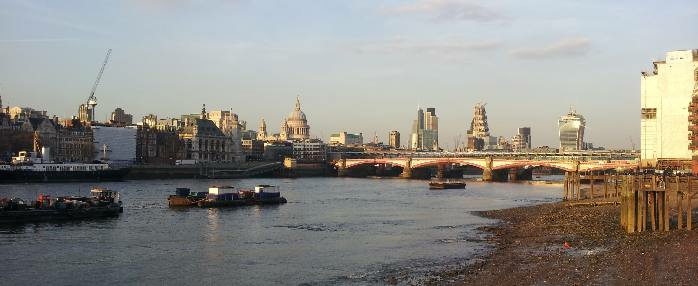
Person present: No